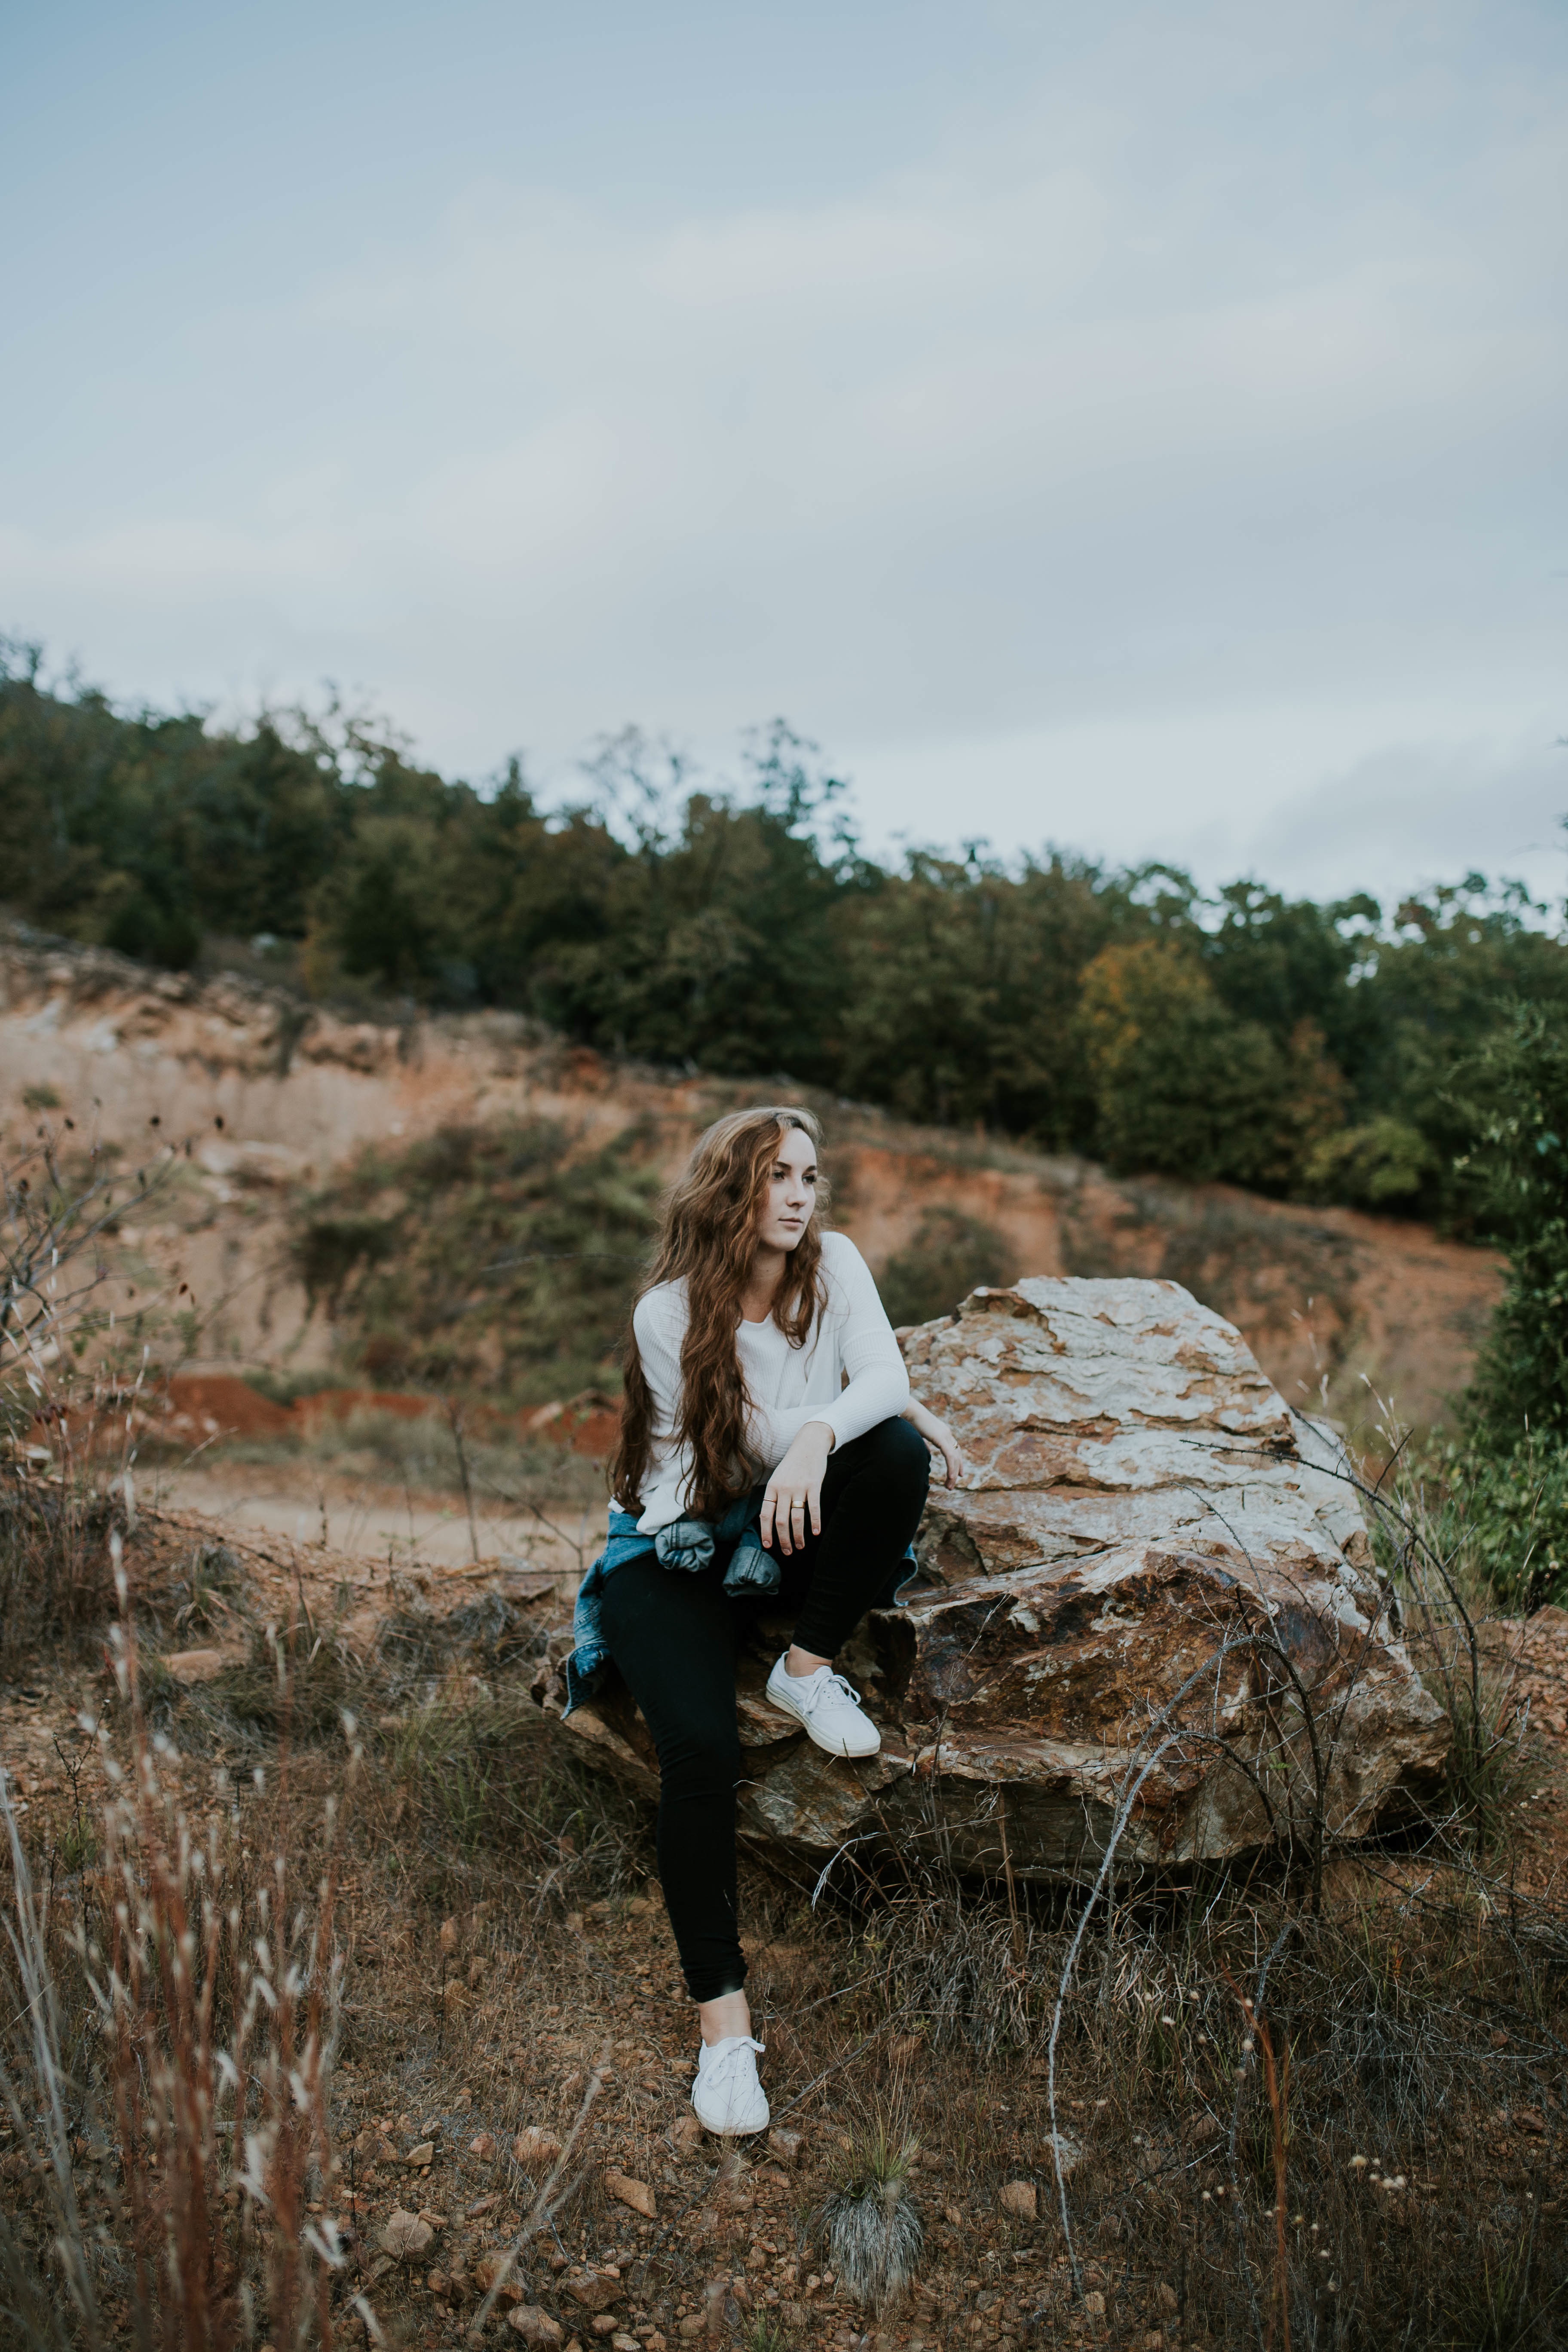
grass, rock, walking, woman, flower, female, relax, sitting, lady, natural environment